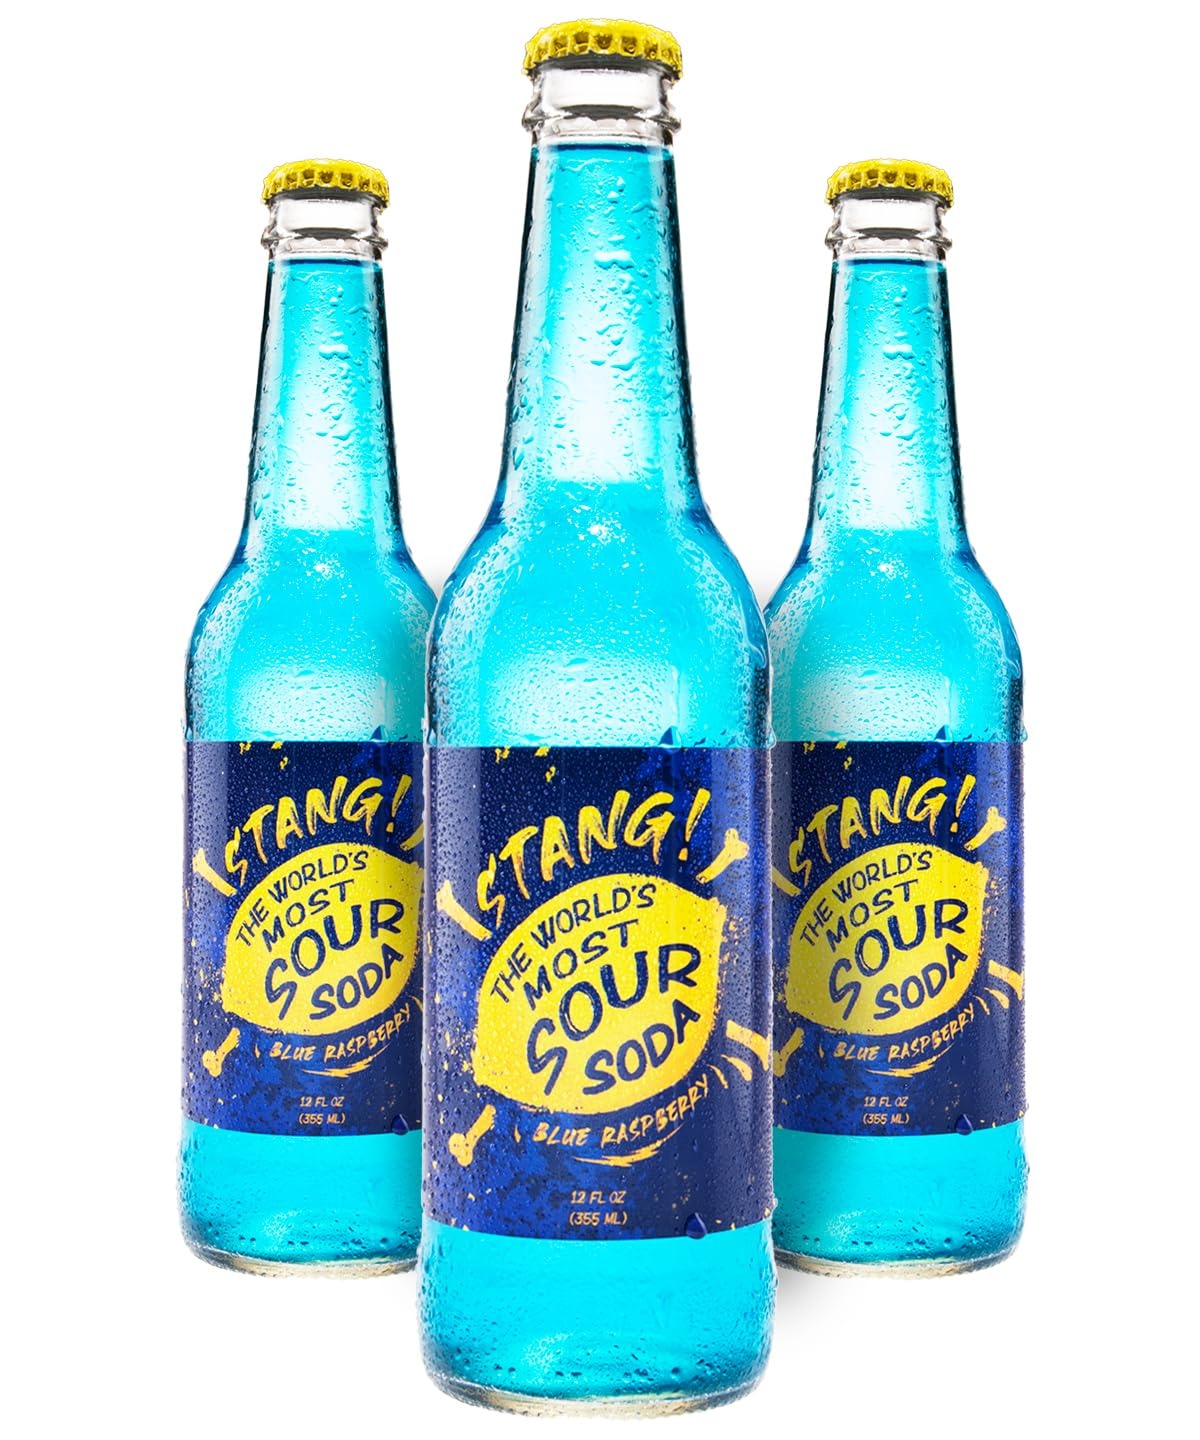
Item Name: Stang! Insanely Sour Soda Pop
Bullet Point 1: An EXTREME sour carbonated beverage
Bullet Point 2: Flavor: Blue Raspberrv
Bullet Point 3: 12 fl. oz. (355 ml)
Bullet Point 4: Made in the USA
Bullet Point 5: Ingredients: Carbonated Water, Pure Cane Sugar, Citric Acid, Natural and Artificial Flavors, Color Blue #1 and Sodium Benzoate (a preservative).
Bullet Point 6: Nutrition Facts: Serving size: 1, amount per serving: 12 fluid ounces, Calories: 150, Total Fat: 0g (0%DV), sodium 20mg (1% DV), total carb. 38g (15%DV), sugars 38g, protein 0g, percent daily values (DV) are based on a 2000 calorie diet
Product Description: Punch your tastebuds right in the mouth with Stang! The World's Most Sour Soda. This blue-raspberry-flavored fizzy drink is 20-times more sour than other sour drinks, in fact, it's so tart that your teeth may melt in your mouth. This effervescent isn't just an acidic beverage; it's also made with pure cane sugar and plenty of carbonation to deliver the perfect amount of sugary buzz to your tongue-buds. Challenge yourself to a bottle, or dare your friends to down this potent potable--but consume with caution because ingesting this dastardly drink may cause irreversible Inside-Out-Face Syndrome!
Value: 12.0
Unit: Fl Oz

Price: 23.99